Answer in natural language. Is Window to the right of Doorway? Choose between the following options: no or yes
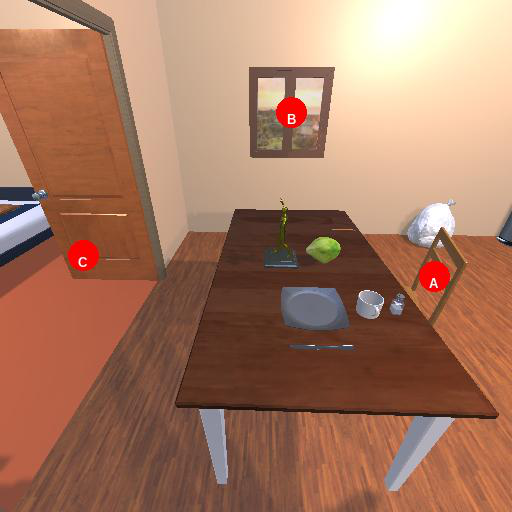
<answer>yes</answer>